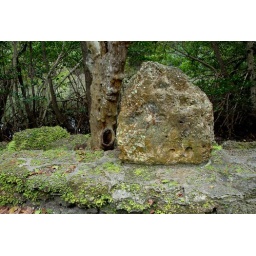
A large rock on a coral stone wall. There was a house at one time in the park.